Michael Andreas Barclay de Tolly

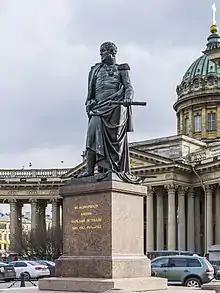
Statue of Barclay de Tolly in front of the Kazan Cathedral in St Petersburg, by Boris Orlovsky

Barclay was enlisted in the Pskov Carabineer Regiment on 13 May 1776, and he achieved the rank of a cornet by May 1778. In the same year, he joined the Imperial jaeger regiments, and with his unit was assigned to the army of Prince Potemkin. In 1788–1789, during the Russo-Turkish War (1787–92), Barclay served under the command of Victor Amadeus of Anhalt-Bernburg-Schaumburg-Hoym. During this campaign, he distinguished himself in the taking of Ochakov and Akkerman. For his role in the capture of Ochakov, he was personally decorated by Prince Potemkin.